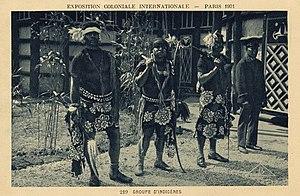
Des Kanak exposés à l'Exposition coloniale de 1931 de Paris
Cannibale est un roman de Didier Daeninckx publié en 1998 par les Éditions Verdier.